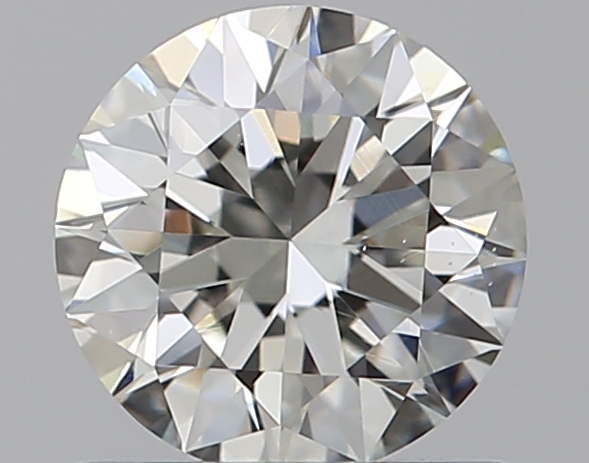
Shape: round
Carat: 0.72
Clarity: VS2
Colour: H
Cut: EX
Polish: EX
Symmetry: EX
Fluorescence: ST
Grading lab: GIA
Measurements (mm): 5.76 x 5.8 x 3.55